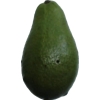
Label: green_avocado